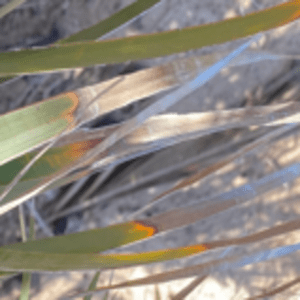
Label: Potassium Deficiency